Saint Sylvester's Day

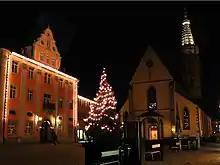
The German city of Rottenburg am Neckar decorated for Christmas and Silvester

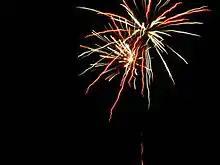
Saint Sylvester's Day fireworks in Kraków

Several countries, primarily in Europe, use a variant of Silvester's name as the preferred name for the holiday; these countries include Austria, Bosnia and Herzegovina, Croatia, Czech Republic, France, Germany, Hungary, Israel, Italy, Liechtenstein, Luxembourg, Poland, Slovakia, Switzerland, and Slovenia.